Roman Catholic Archdiocese of Wrocław

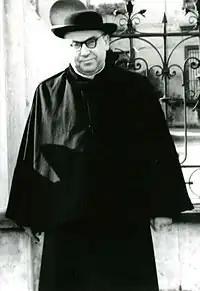
Bolesław Kominek, 2nd Archbishop (first postwar) of Wrocław

After World War I, the Poles and Czechs regained independence, and the Duchy of Teschen, until 1918 politically an Austro-Bohemian fief and ecclesiastically a part of the Breslau diocese, was politically divided into a Czechoslovak western and a Polish eastern part (Cieszyn/Těšín Silesia), even dividing its capital into Czech Těšín and Polish Cieszyn. However, the ecclesiastical affiliation remained unchanged, the Breslau diocese, a cross-border bilateral bishopric since 1742 between – at last – Germany and Austro-Hungary, thus turned into a trilateral Czechoslovak-German-Polish bishopric. Since 1770 the prince-bishop had appointed separate vicars general for the Bohemian (or Austrian, since 1918 partially Czechoslovak and Polish, resp.) part of the diocese. Also the Dioceses of Hradec Králové and of Olomouc comprised cross-border diocesan territories in Czechoslovak Bohemia and smaller parts in German Silesia (Hradec Kr. diocese: Bad Altheide, Glatz, Habelschwerdt and Neurode; Olomouc archdiocese: Branitz, Katscher, Leobschütz and Owschütz). So also the Roman Catholic parishes in Czechoslovak Těšín Silesia remained part of Breslau diocese.